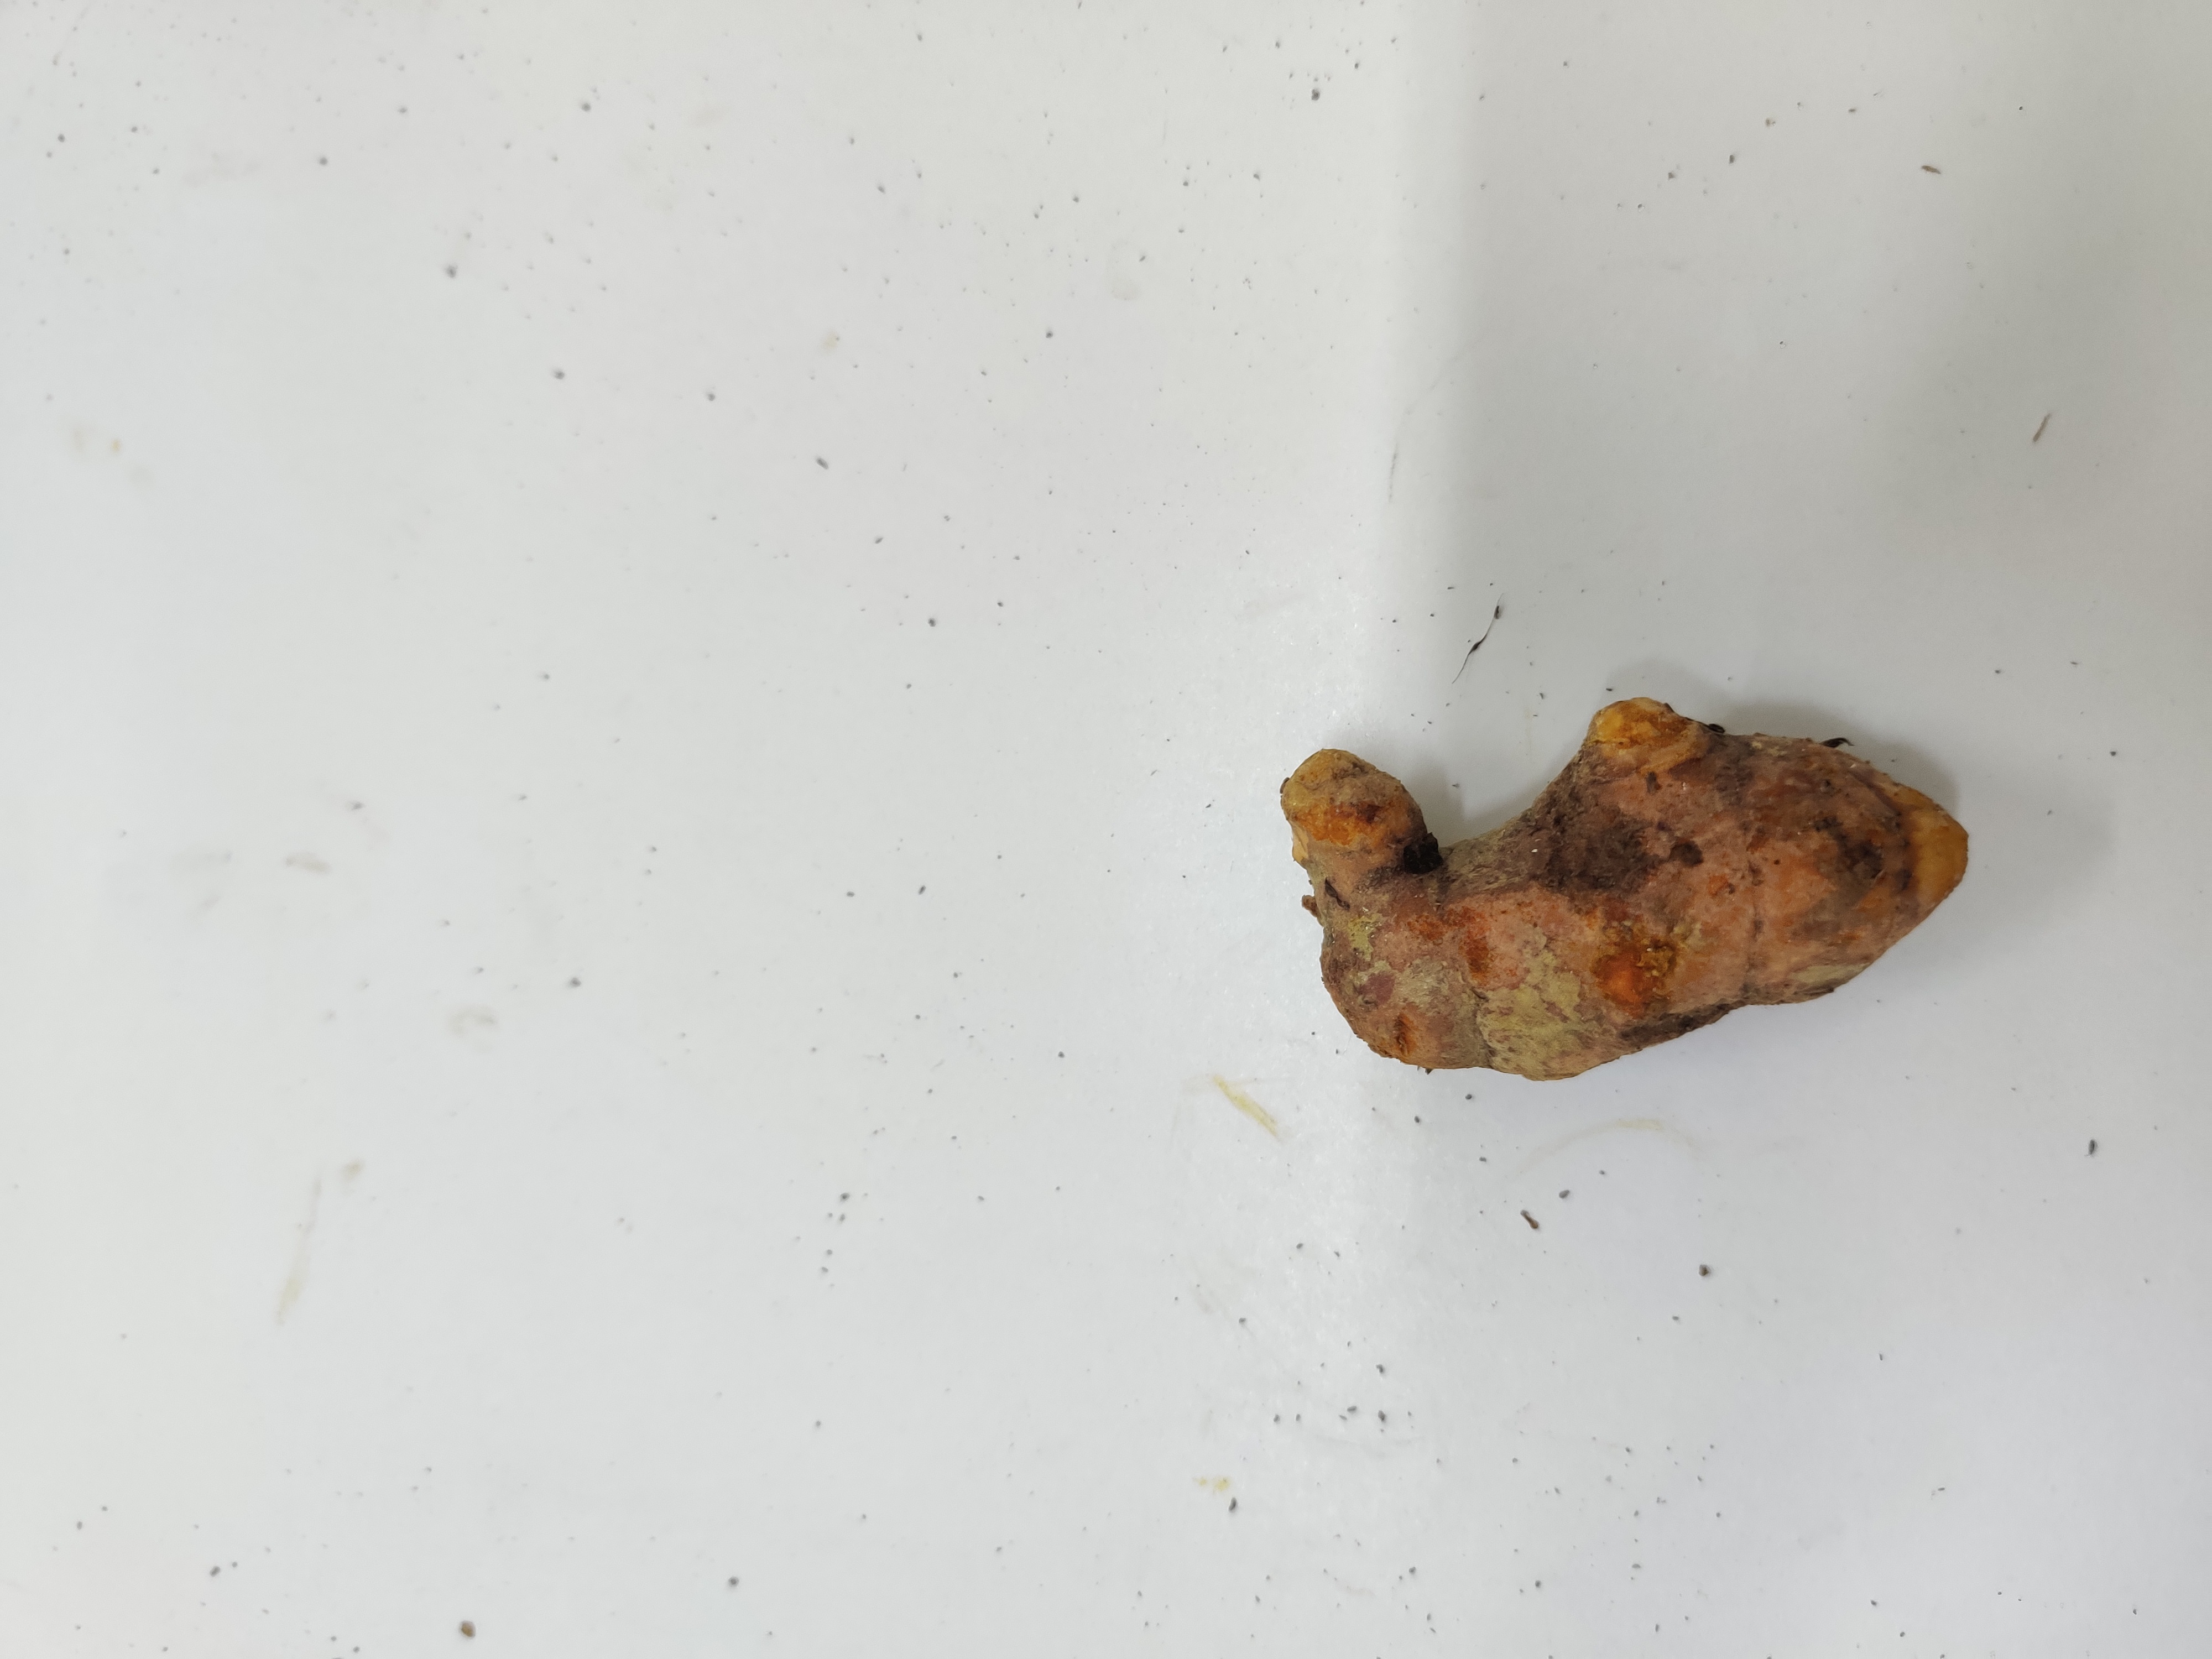
Crop: Turmeric
Condition: Fresh